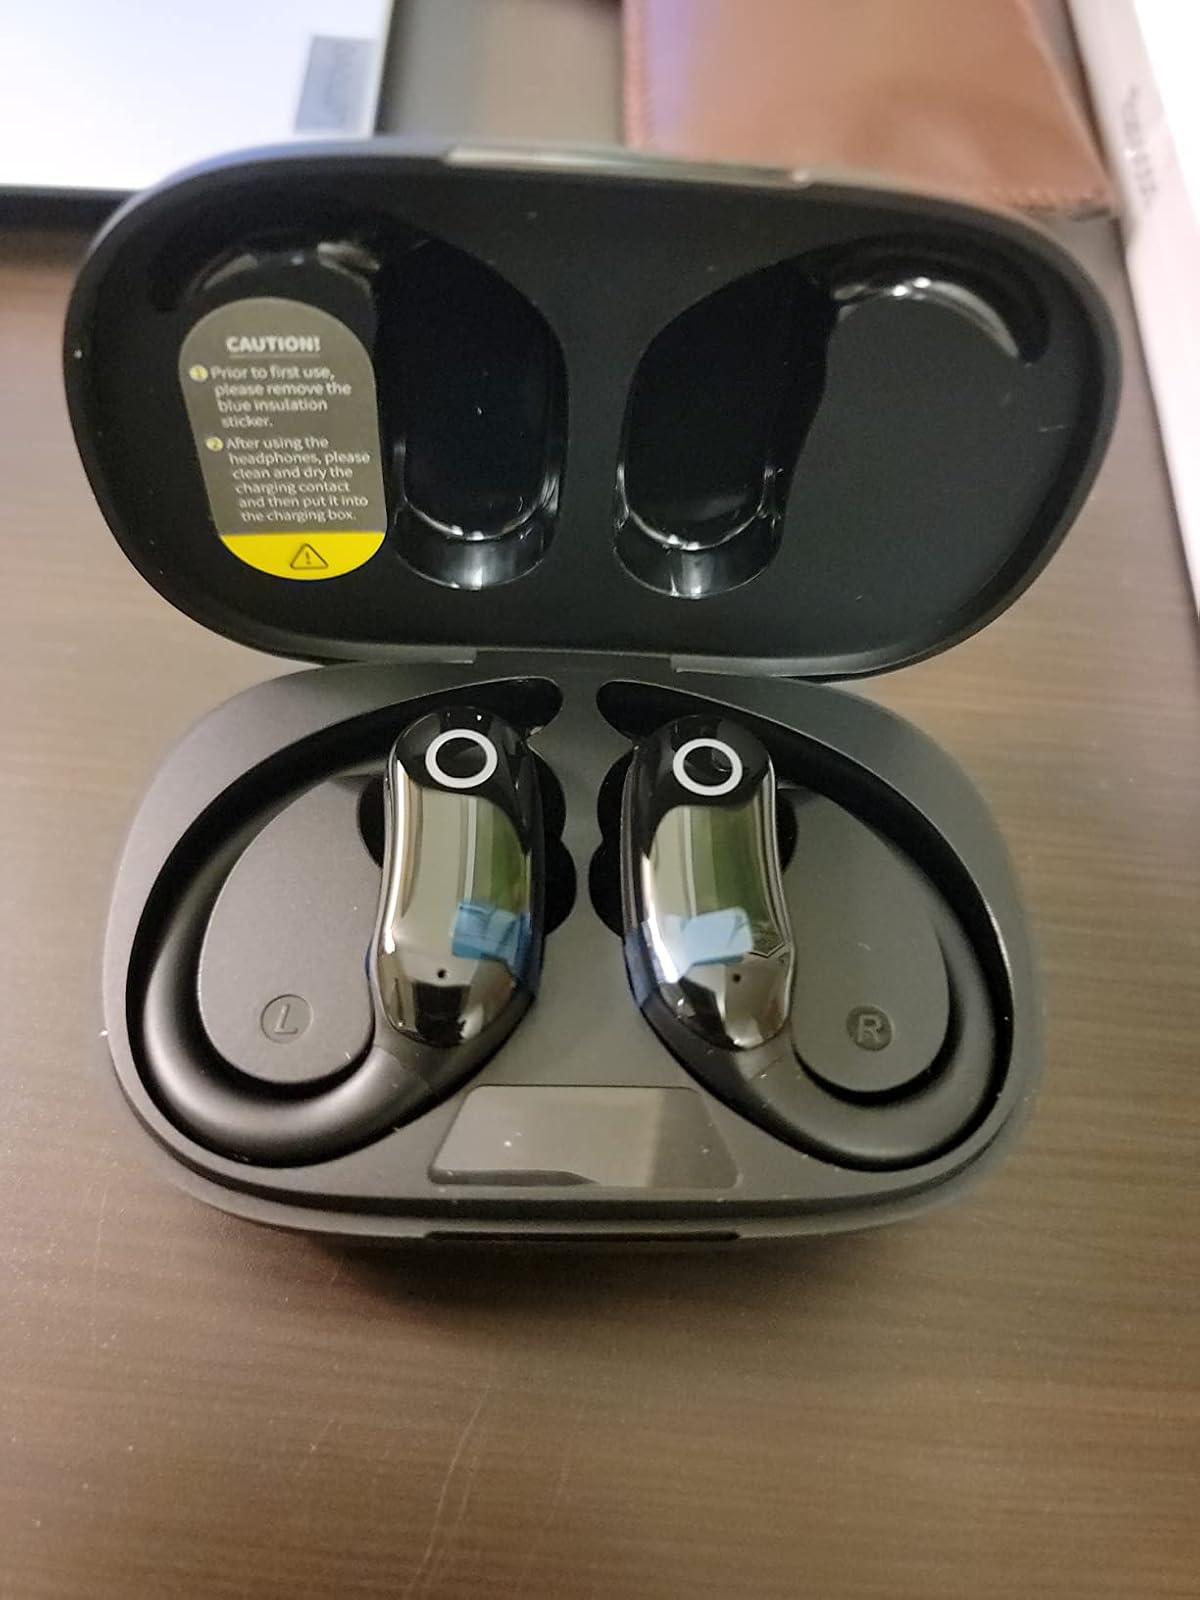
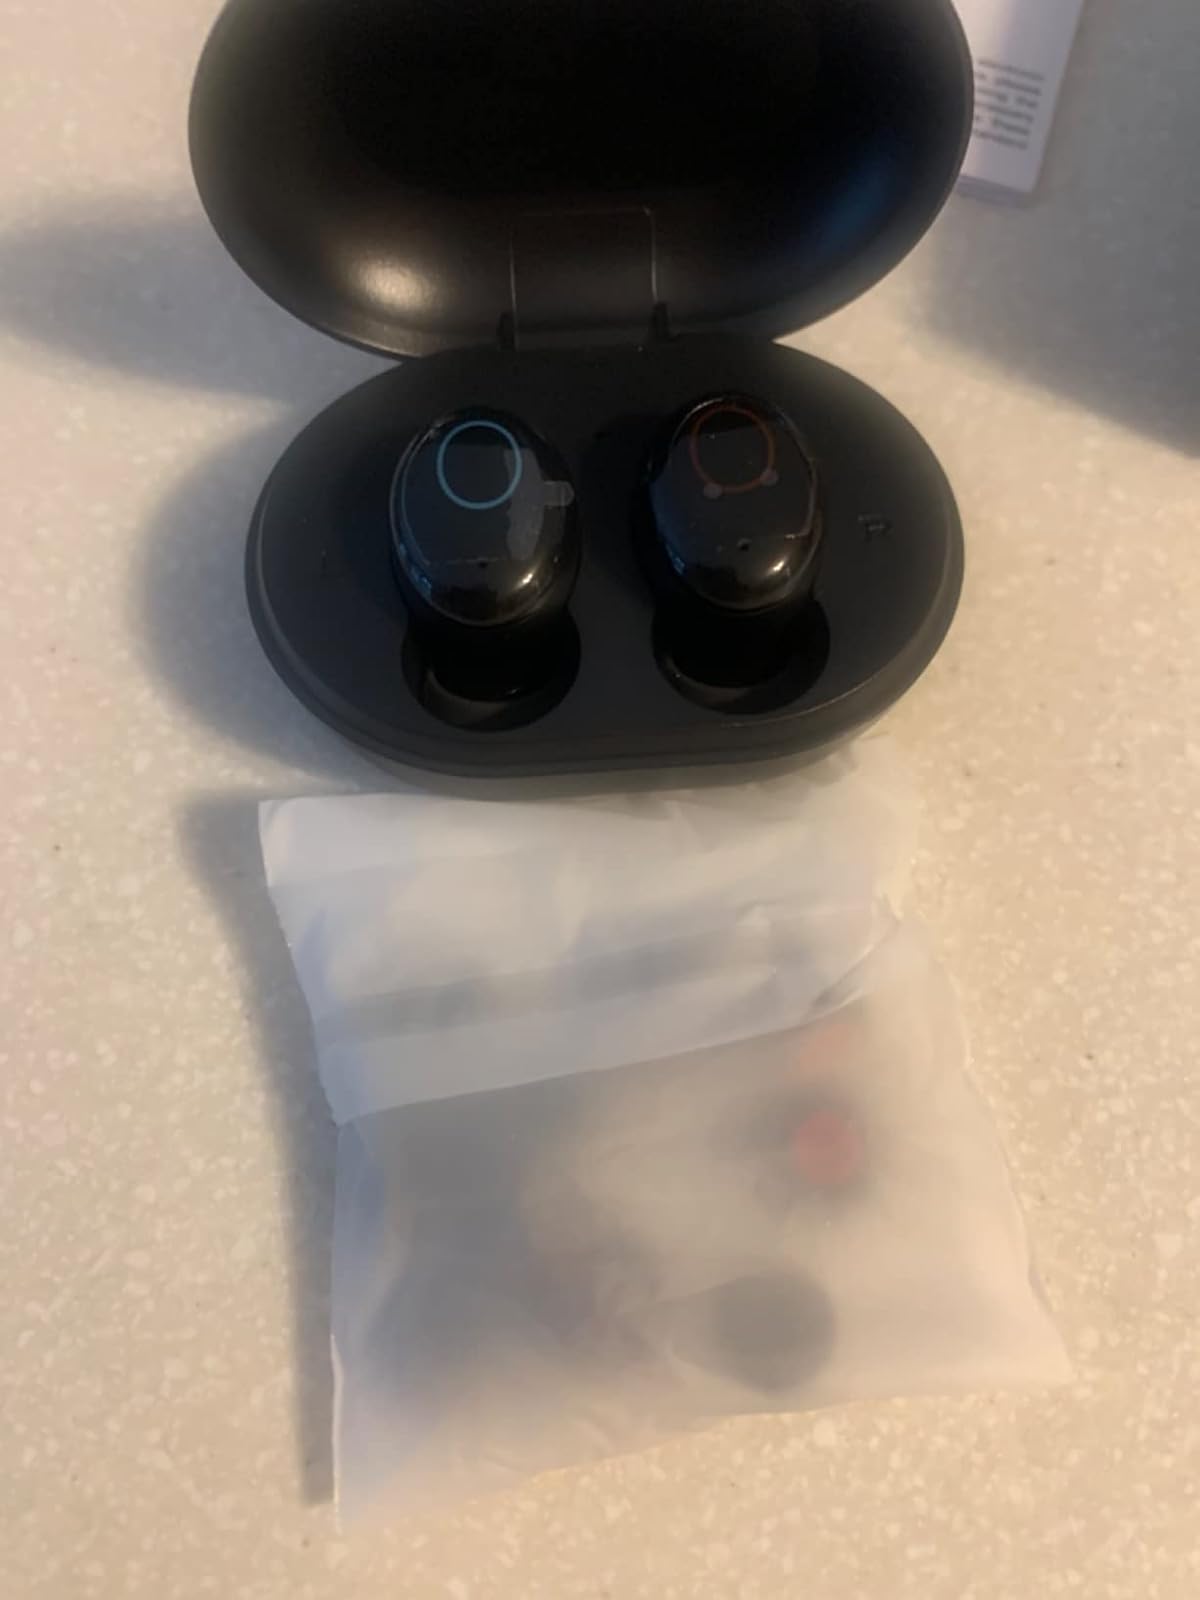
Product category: earbuds
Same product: no